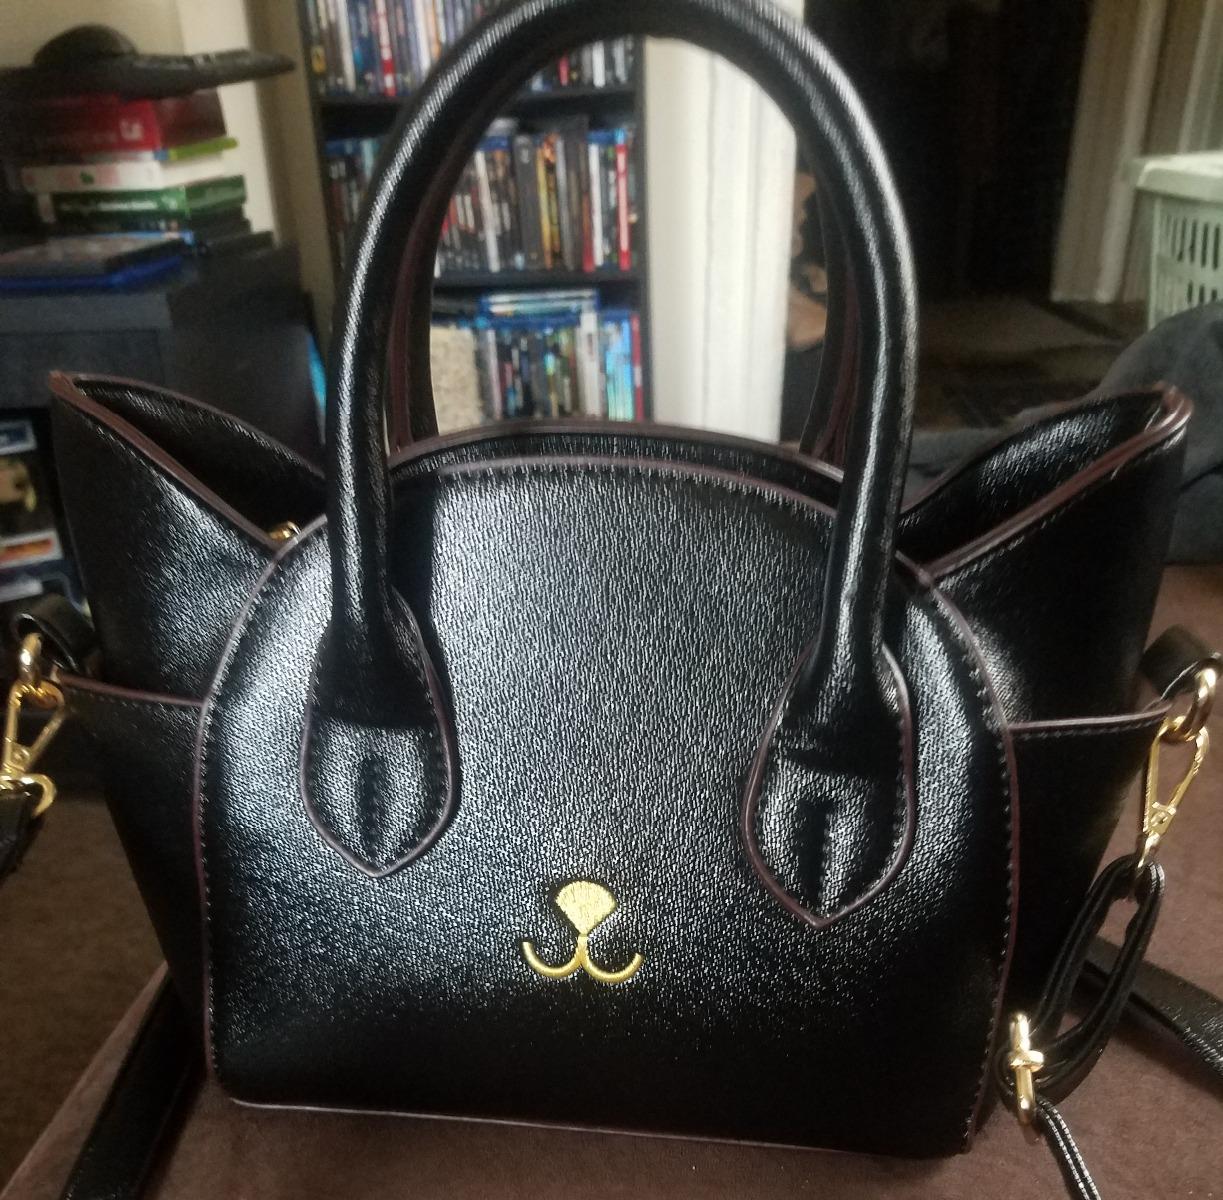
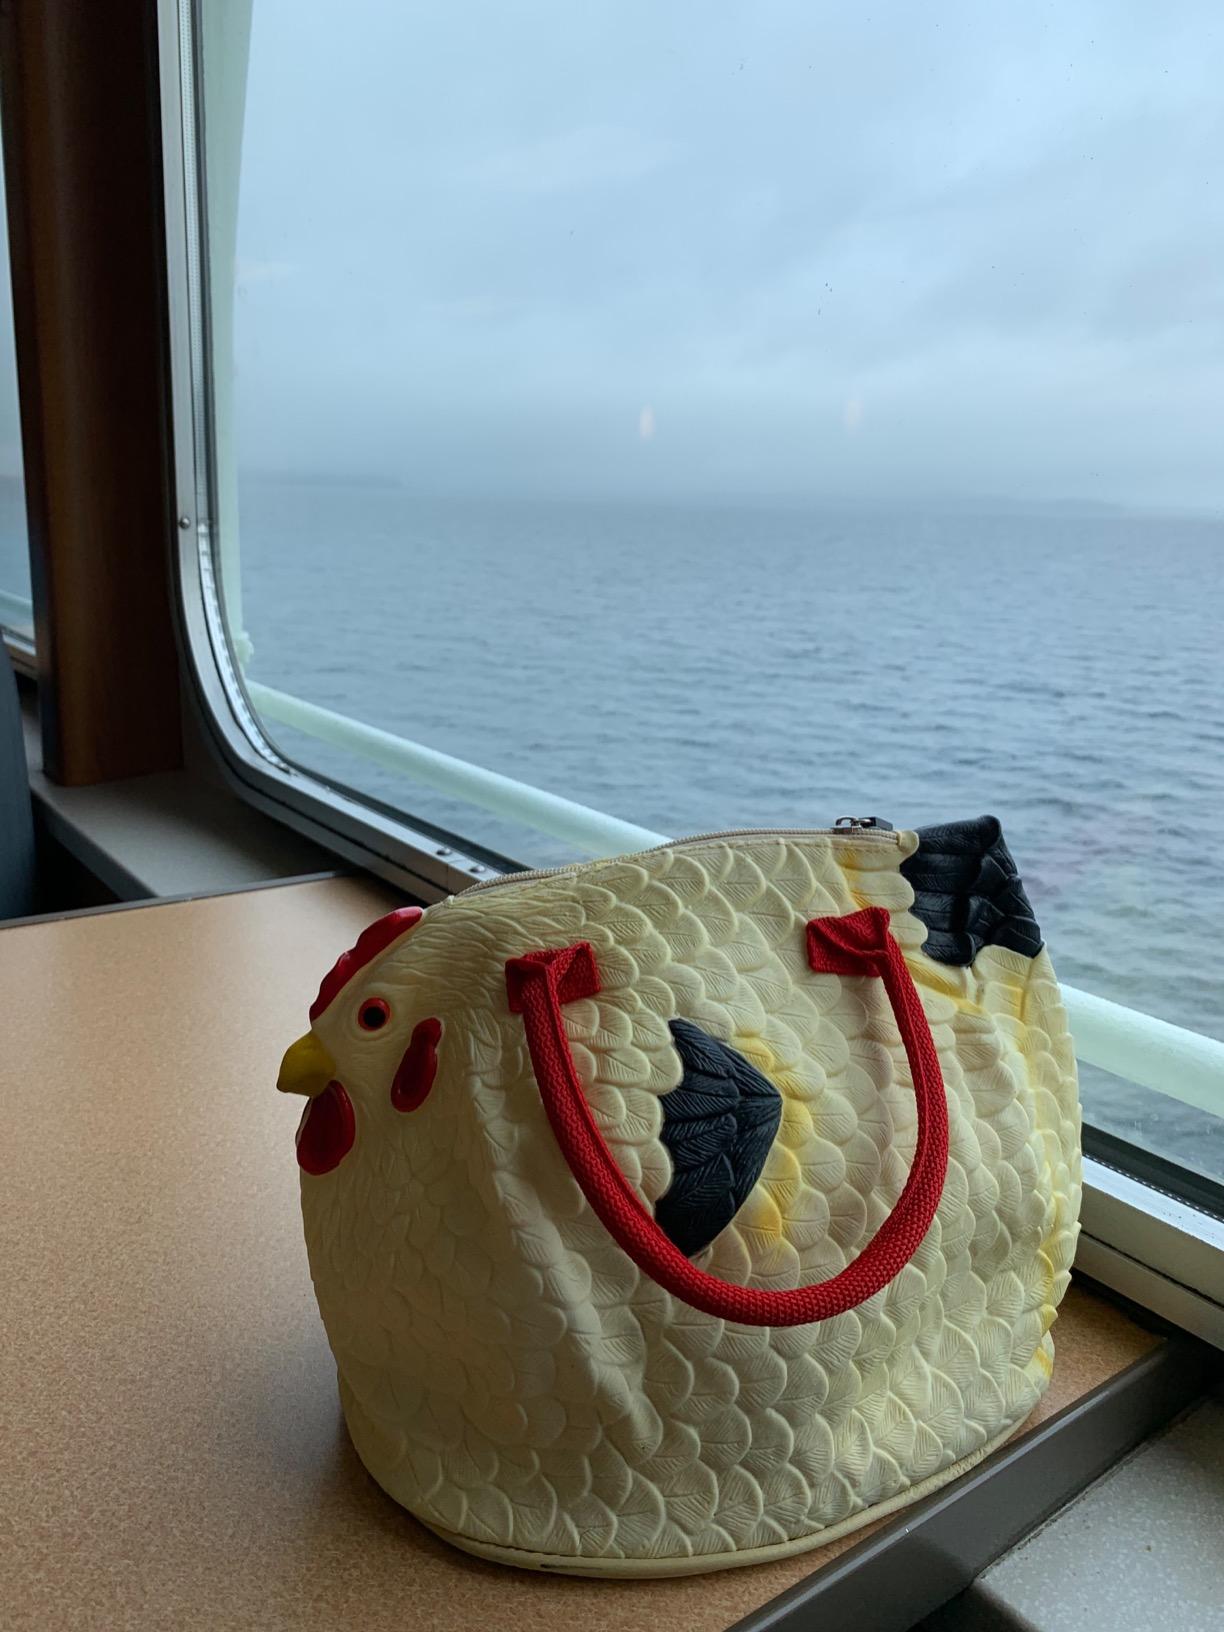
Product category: accessories_handbag
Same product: no